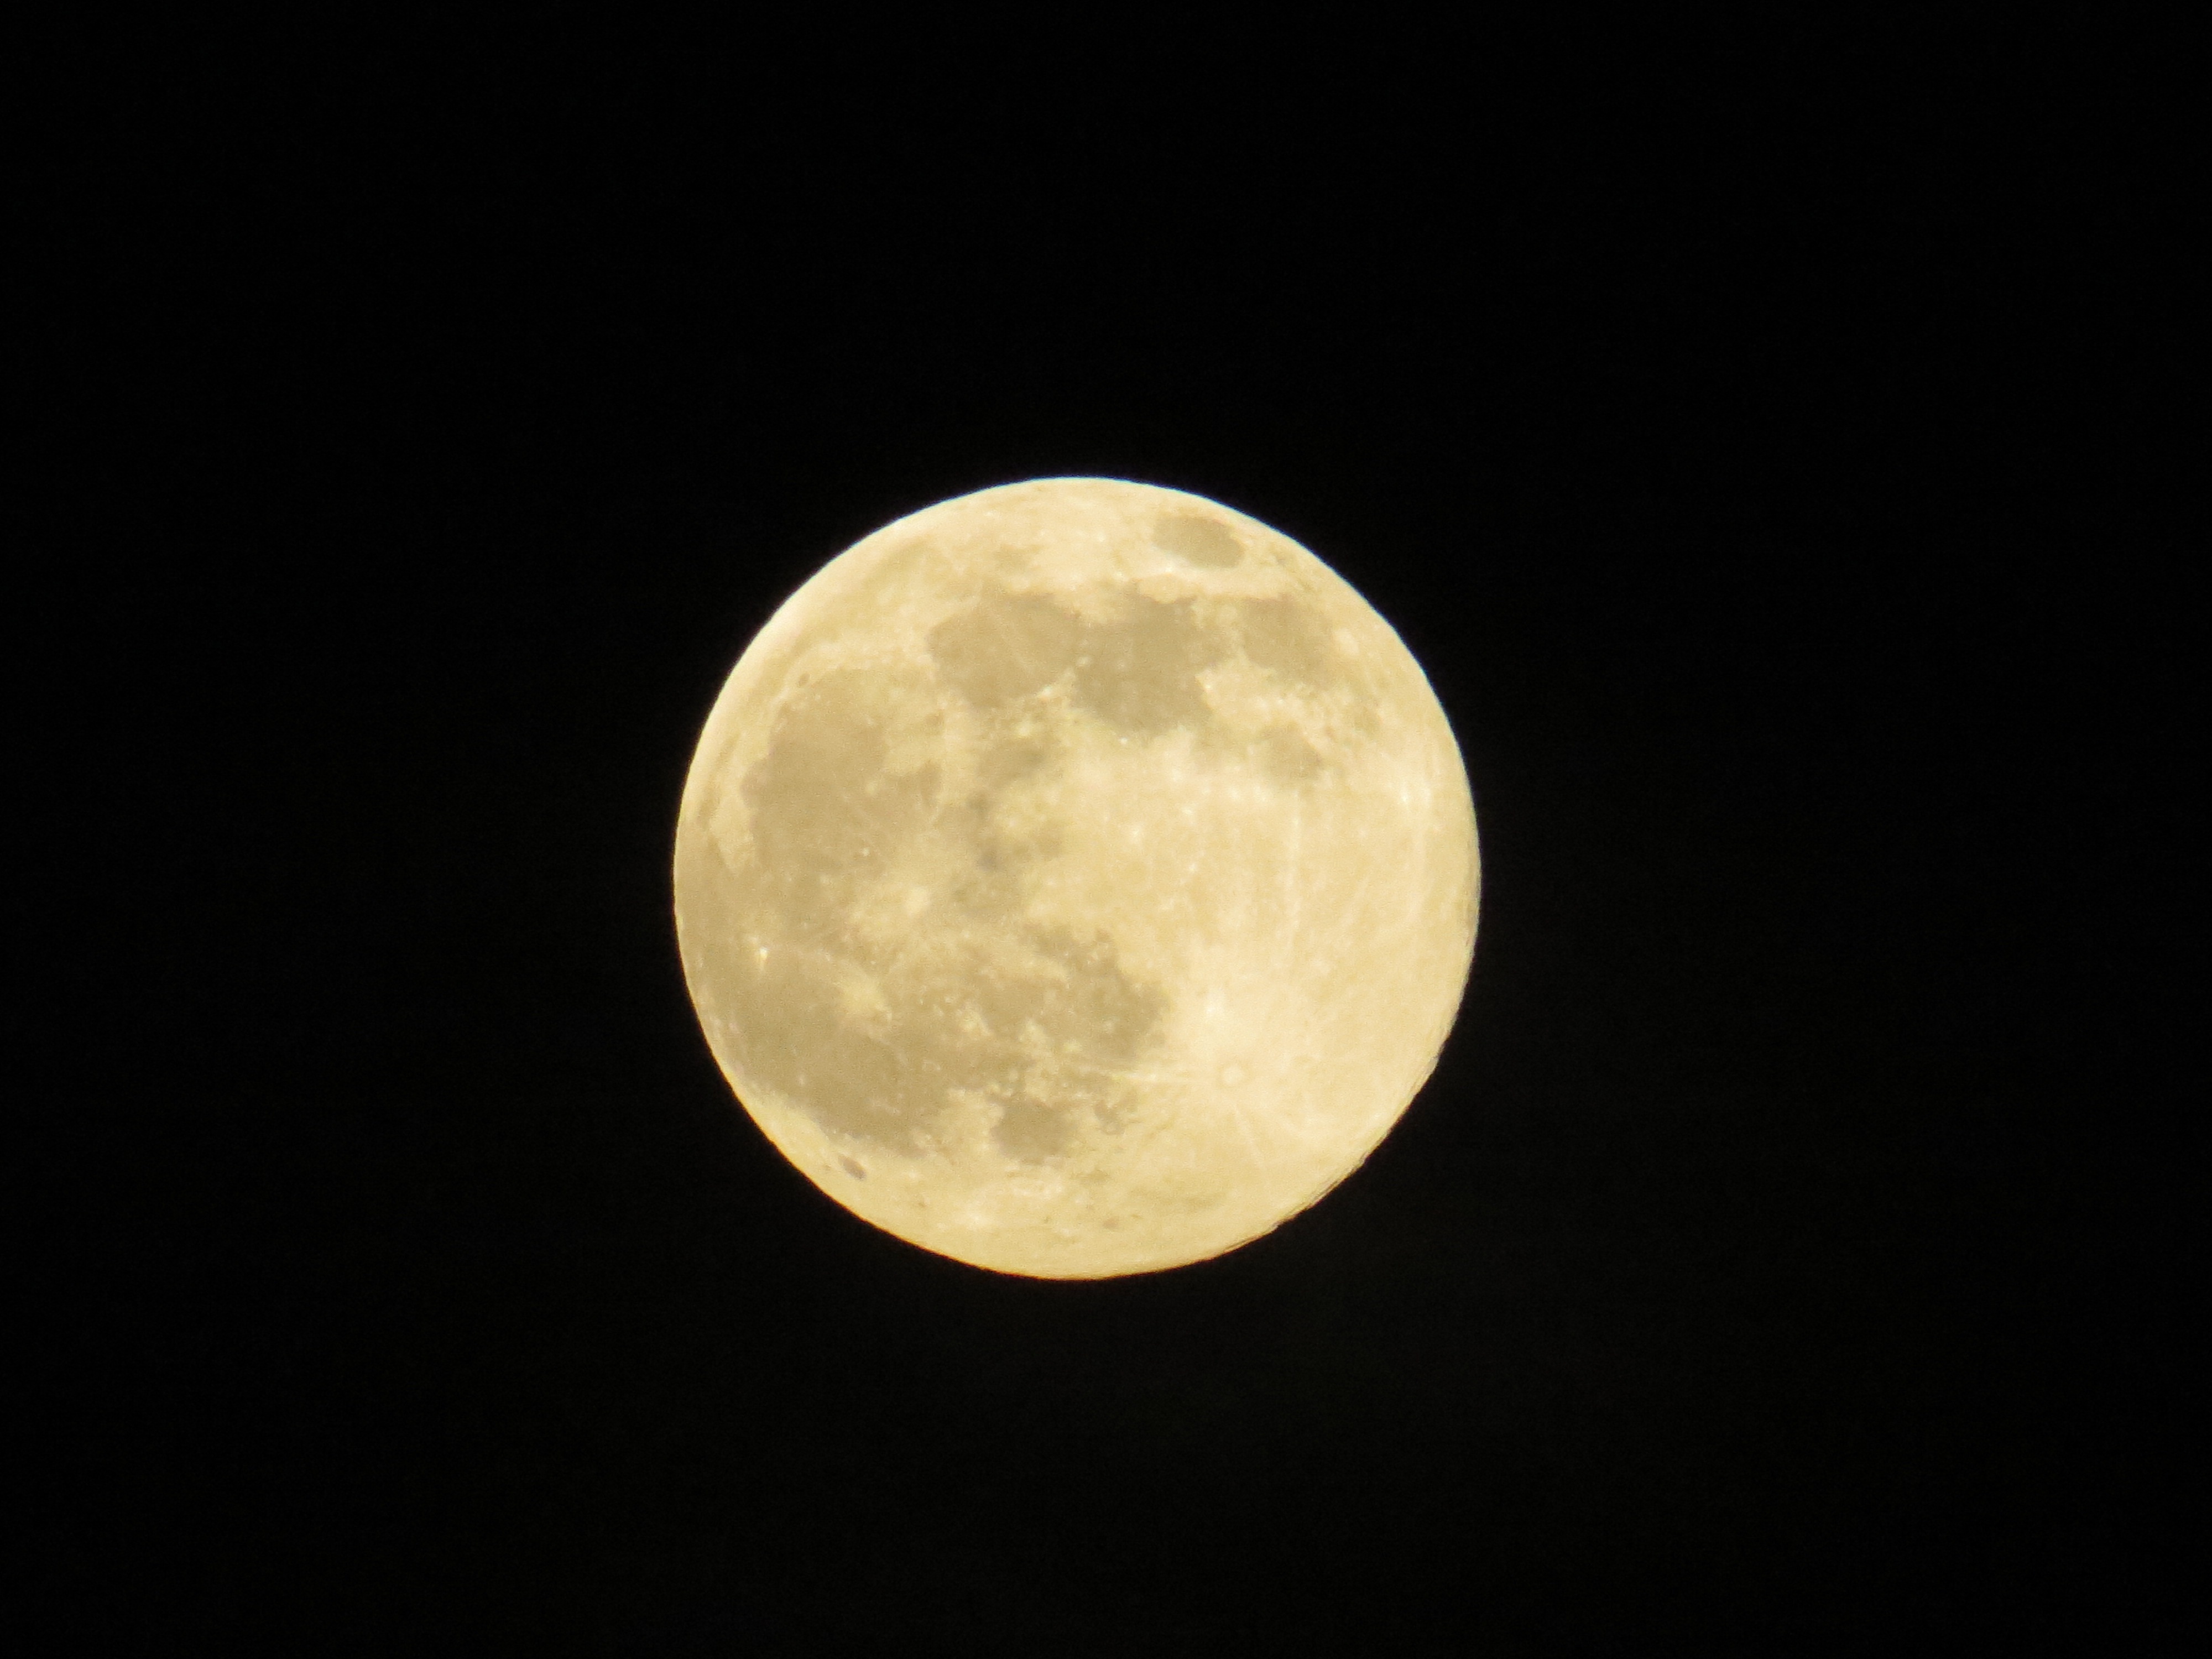
atmosphere, italy, moon, full moon, circle, summer night, astronomical object, celestial event